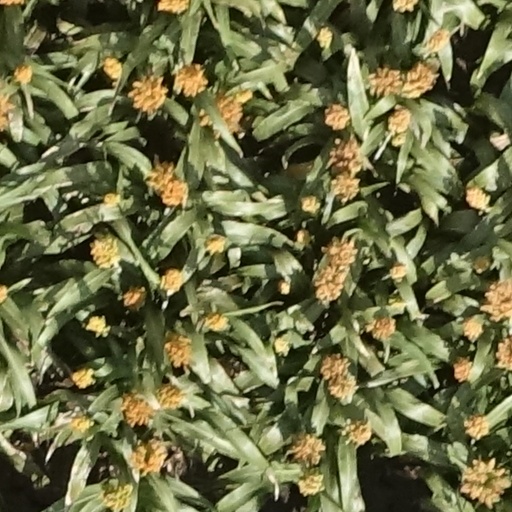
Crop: sorghum